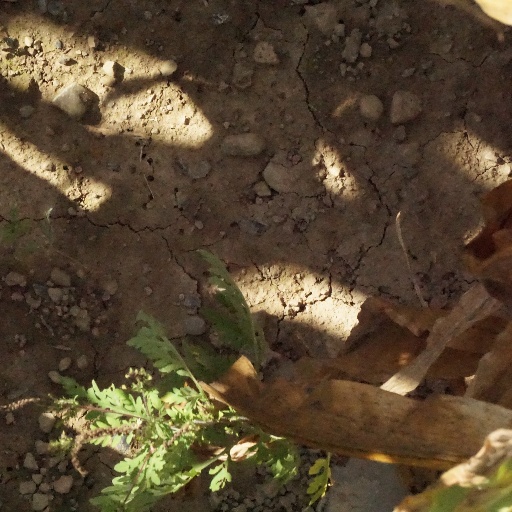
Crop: maize; corn